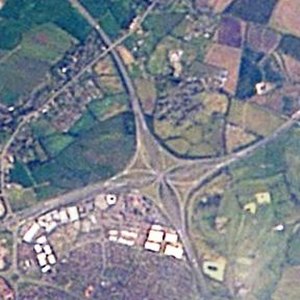
Motorvejskryds / Malteserkryds
Almondsbury Interchange. Et malteserkryds i fire niveauer nord for Bristol
Et motorvejskryds er to motorveje, der møder hinanden i et forbindelsesanlæg. Det kan være en forgrening, hvor to motorveje mødes og fortsætter som en. Det kan også være, hvor to motorveje krydser hinanden, og der er mulighed for at køre fra den ene til den anden.